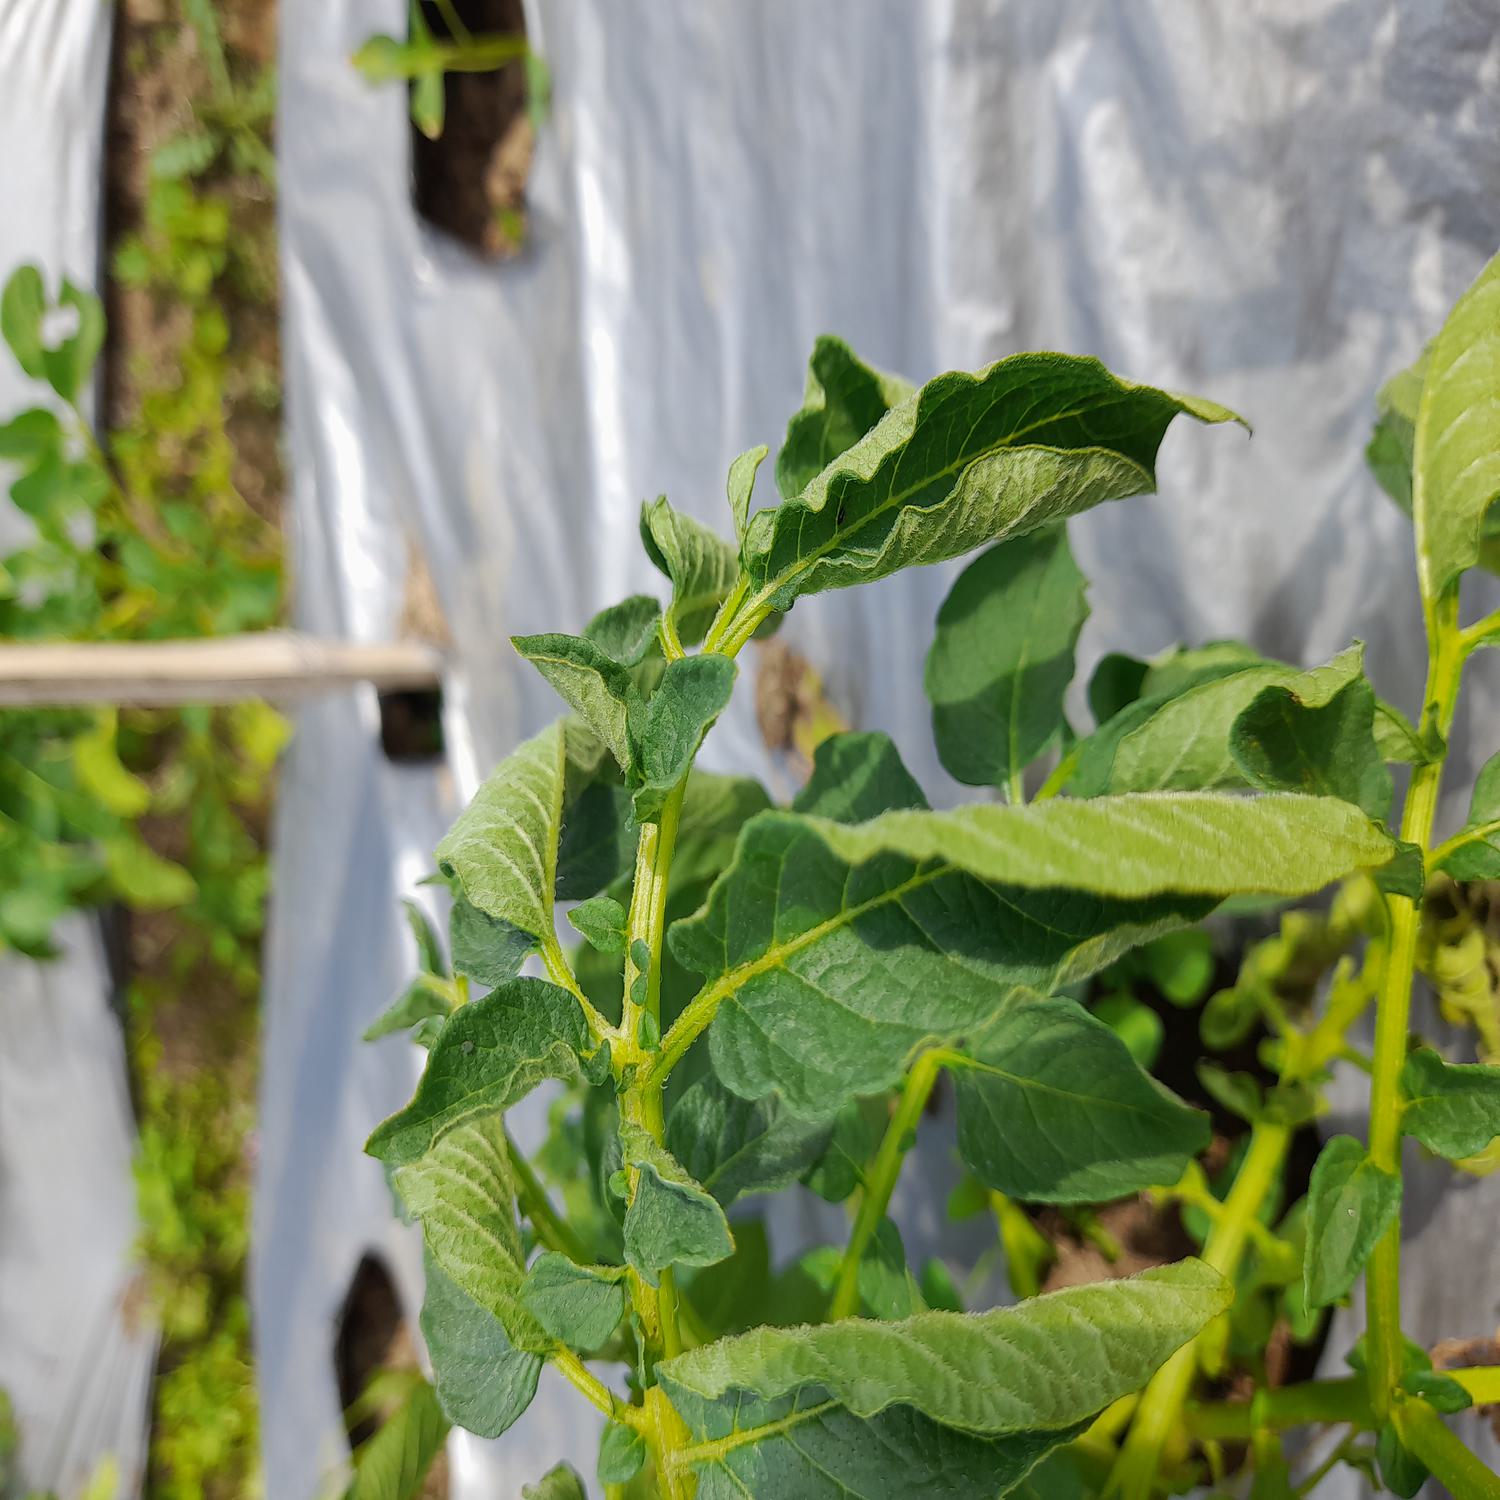
Label: Bacteria